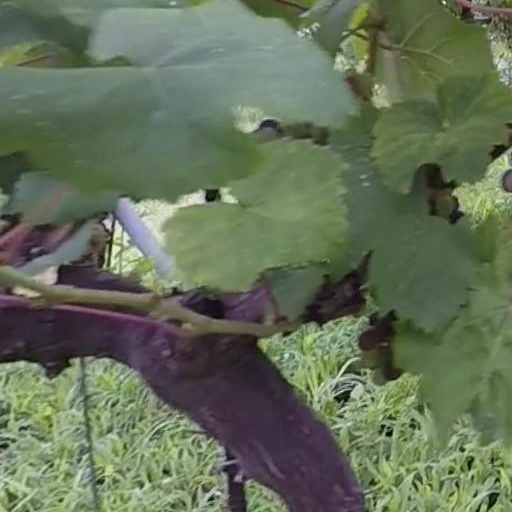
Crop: grape